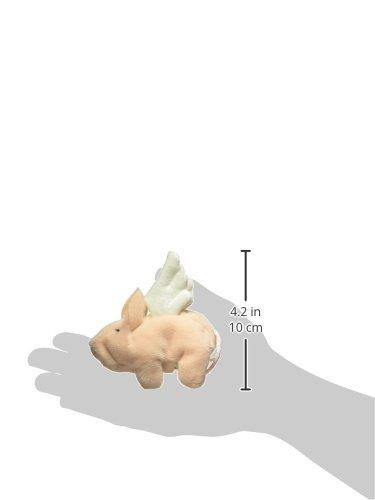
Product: Folkmanis Mini Winged Piglet Finger Puppet
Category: Toys & Games | Puppets & Puppet Theaters | Finger Puppets
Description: Easily animate this engaging Winged Piglet Penguin plush puppet on your finger, or snuggle in the palm of your hand.
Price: $6.99
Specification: ProductDimensions:3.5x3x4inches|ItemWeight:0.32ounces|ShippingWeight:6.1ounces(Viewshippingratesandpolicies)|DomesticShipping:ItemcanbeshippedwithinU.S.|InternationalShipping:ThisitemcanbeshippedtoselectcountriesoutsideoftheU.S.LearnMore|ASIN:B000J1GTZA|Itemmodelnumber:2685|Manufacturerrecommendedage:36months-15years